Tenzin Priyadarshi

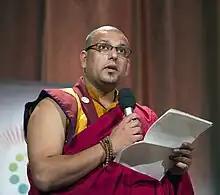
Tenzin Priyadarshi at Dalai Lama's visit to Boston 2012

He is regarded as an influential teacher in the Rimé (non-sectarian) movement within Tibetan Buddhism, like his predecessor. He founded the Prajnopaya Institute to create an avenue for critical study and practice of Buddhist philosophy within Europe and North America. To promote contemplative programs in North America, he founded Bodhimarga, a CyberDharma community with satellite locations in various parts of North America and Asia.